It Girl (Jason Derulo song)

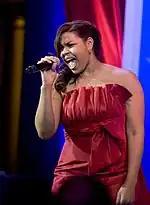
The official remix of "It Girl" features Derulo's girlfriend Jordin Sparks "(pictured)".

"It Girl" was added to the B-playlist of urban radio station BBC Radio 1Xtra in the United Kingdom on August 5, 2011. The song was released as a digital download on iTunes Stores worldwide from May 6, 2011. "It Girl" impacted contemporary hit radio in the United States on August 16, 2011, and mainstream radio in the UK on August 24, 2011. A digital extended play with four remixes of the song, was released in Denmark, Ireland, Switzerland and the United Kingdom on September 16, 2011. "It Girl" was made available as a CD single in Germany on November 25, 2011. On February 29, 2012, the official remix of "It Girl" premiered online, which features Derulo's former girlfriend Jordin Sparks. The remix has a slower tempo than the original and features a new verse by Sparks. Cristin Maher of PopCrush noted that both singers "harmonize together on the chorus, with their voices matching up beautifully". The remix was accompanied by a video that displays behind-the-scenes footage of Derulo and Sparks spending time together.